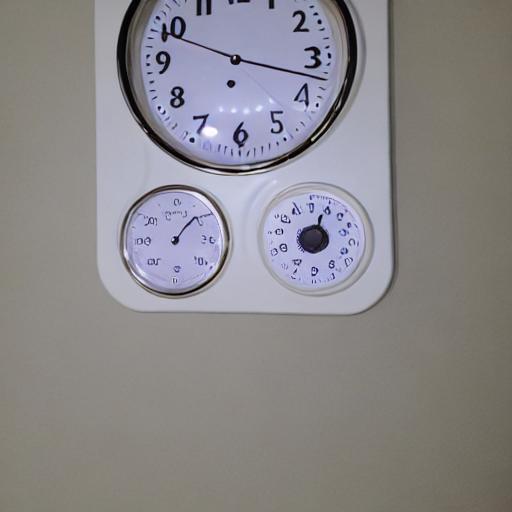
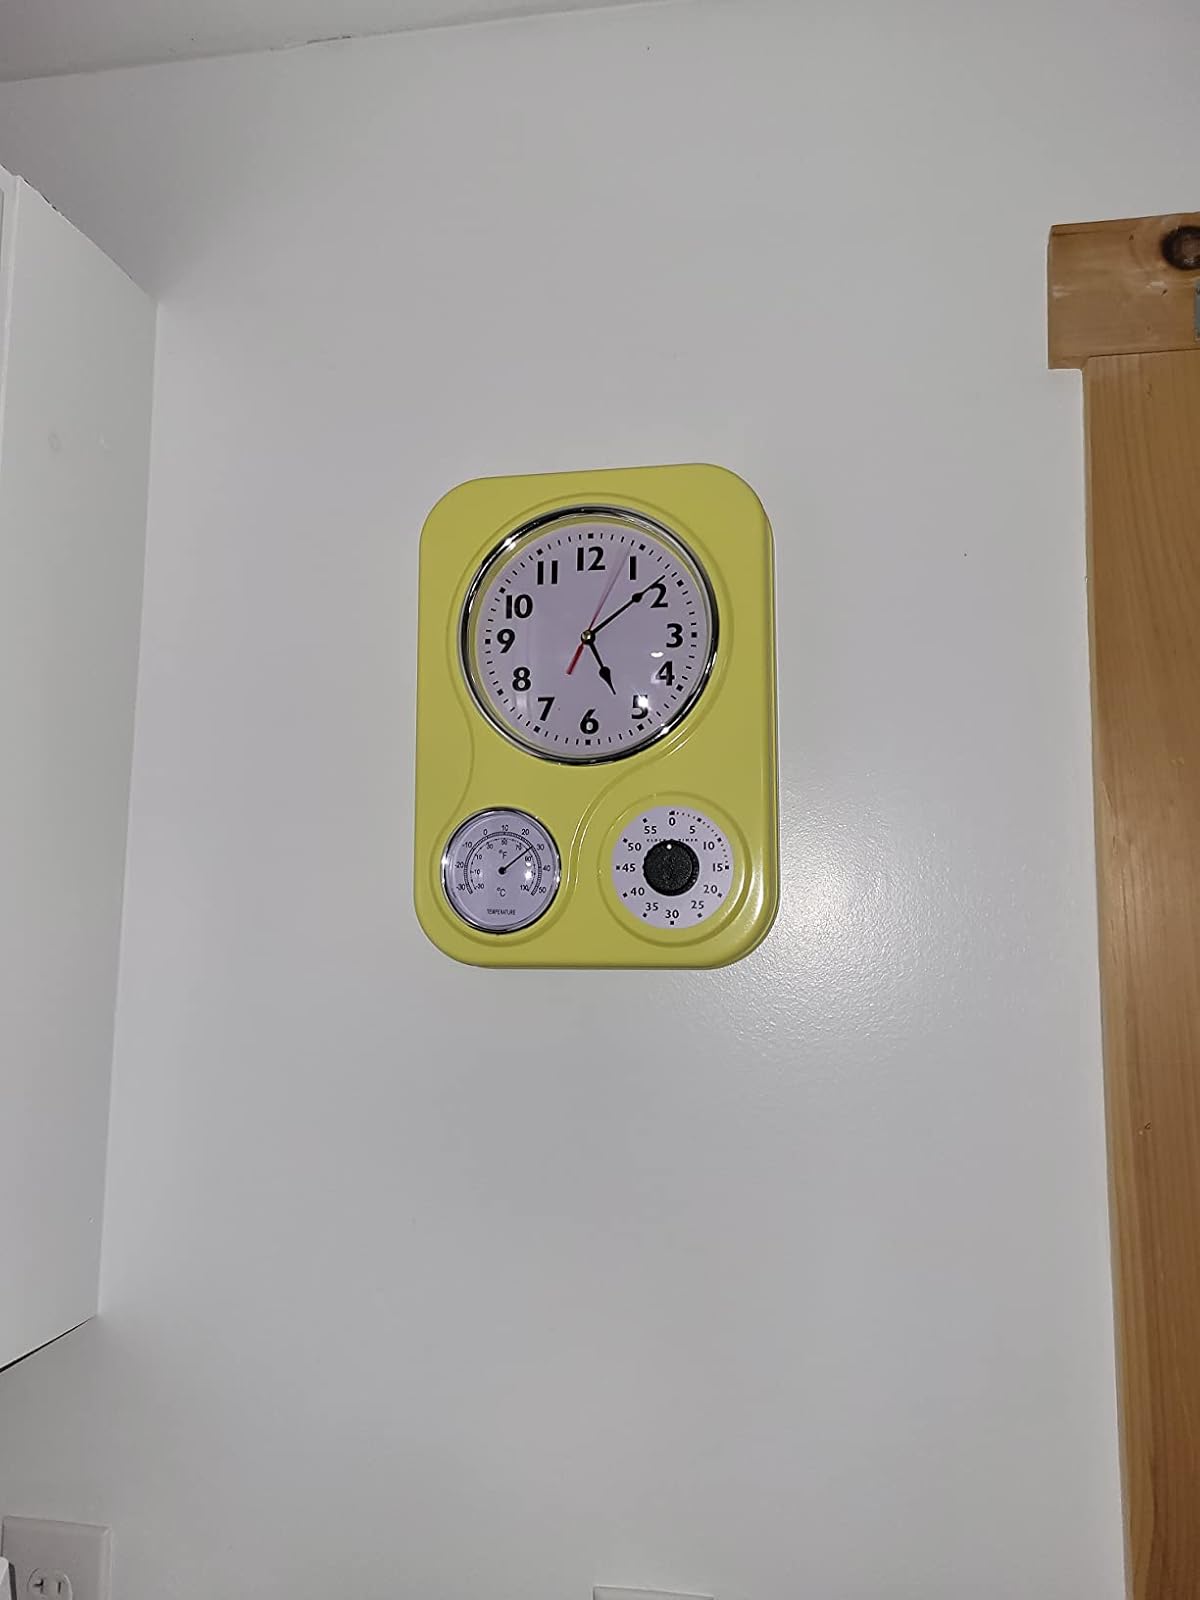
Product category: clock
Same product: no